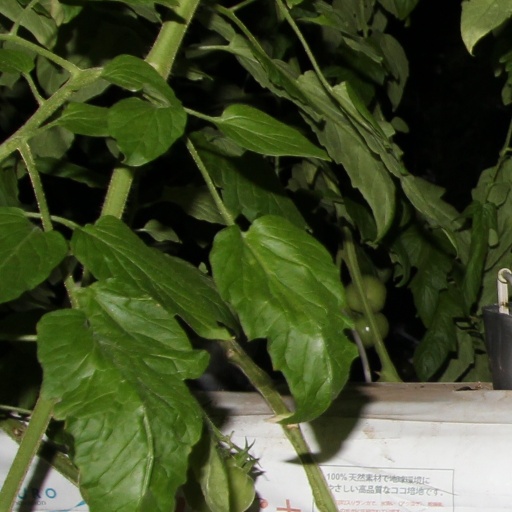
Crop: tomato